Indo-Greek Kingdom

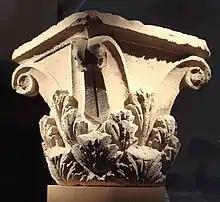
Corinthian capital, found at Ai-Khanoum, 2nd century BC

Alexander had also established several colonies in neighbouring Bactria, such as Alexandria on the Oxus (modern Ai-Khanoum) and Alexandria of the Caucasus (medieval Kapisa, modern Bagram). After Alexander's death in 323 BC, Bactria came under the control of Seleucus I Nicator, who founded the Seleucid Empire. The Greco-Bactrian Kingdom was founded when Diodotus I, the satrap of Bactria (and probably the surrounding provinces) seceded from the Seleucid Empire around 250 BC. The preserved ancient sources (see below) are somewhat contradictory and the exact date of Bactrian independence has not been settled. Somewhat simplified, there is a high chronology (c. 255 BC) and a low chronology (c. 246 BC) for Diodotos' secession. The high chronology has the advantage of explaining why the Seleucid king Antiochus II issued very few coins in Bactria, as Diodotos would have become independent there early in Antiochus' reign. On the other hand, the low chronology, from the mid-240s BC, has the advantage of connecting the secession of Diodotus I with the Third Syrian War, a catastrophic conflict for the Seleucid Empire.